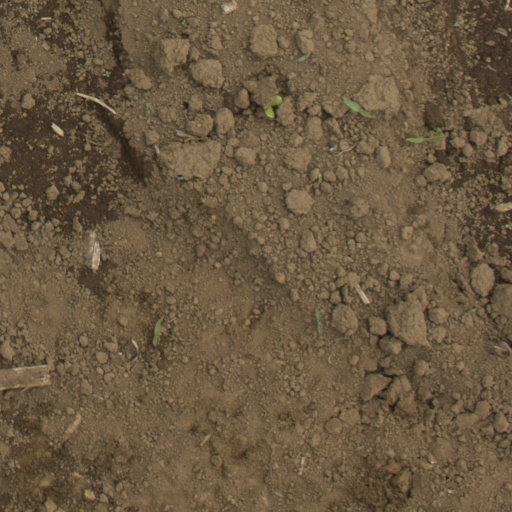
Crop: Jerusalem artichoke